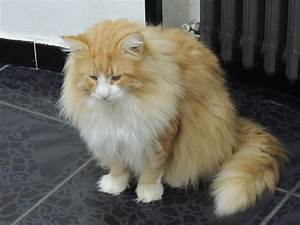
Label: gatto